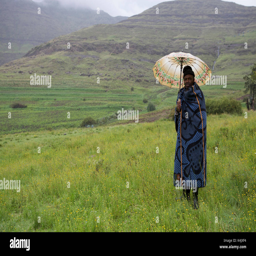
a man holding an umbrella and wrapped in a blue blanket stands in the mountains